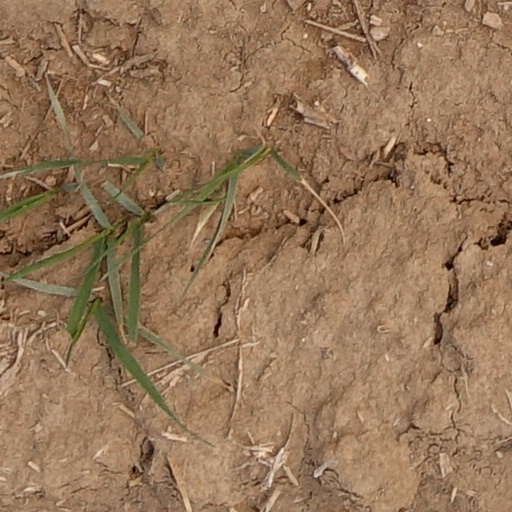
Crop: wheat